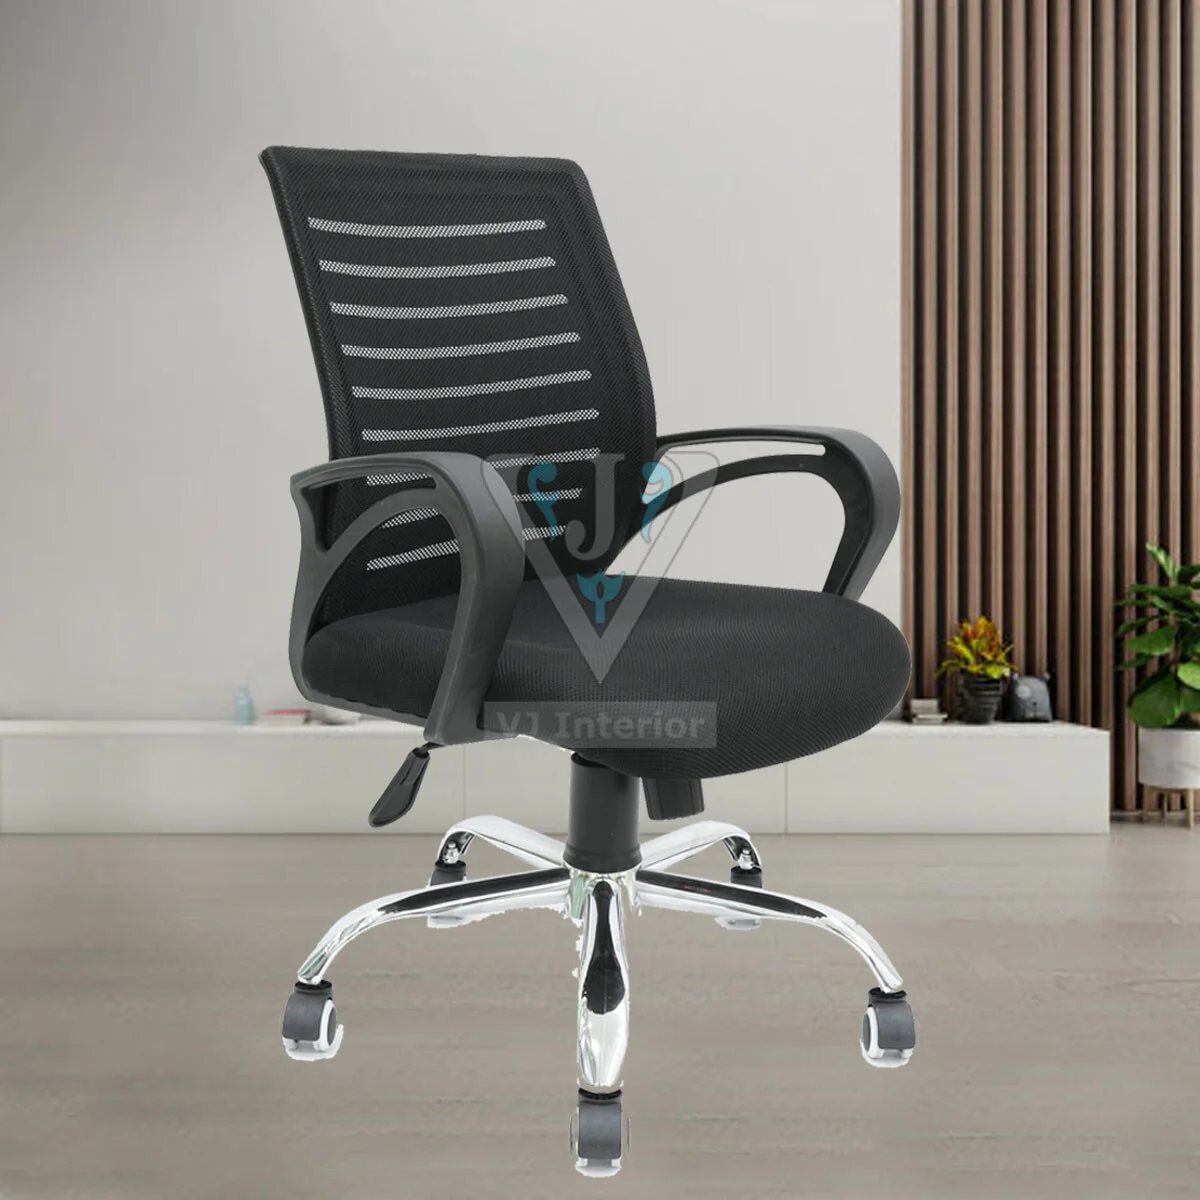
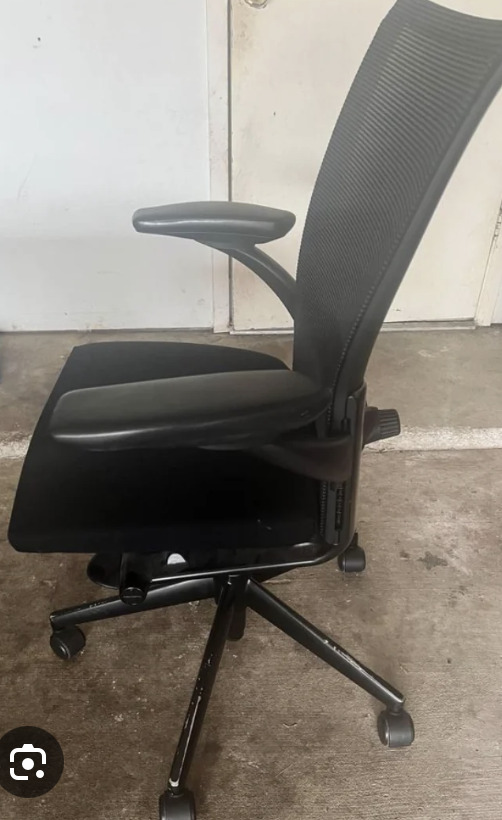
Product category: items_chair
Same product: no